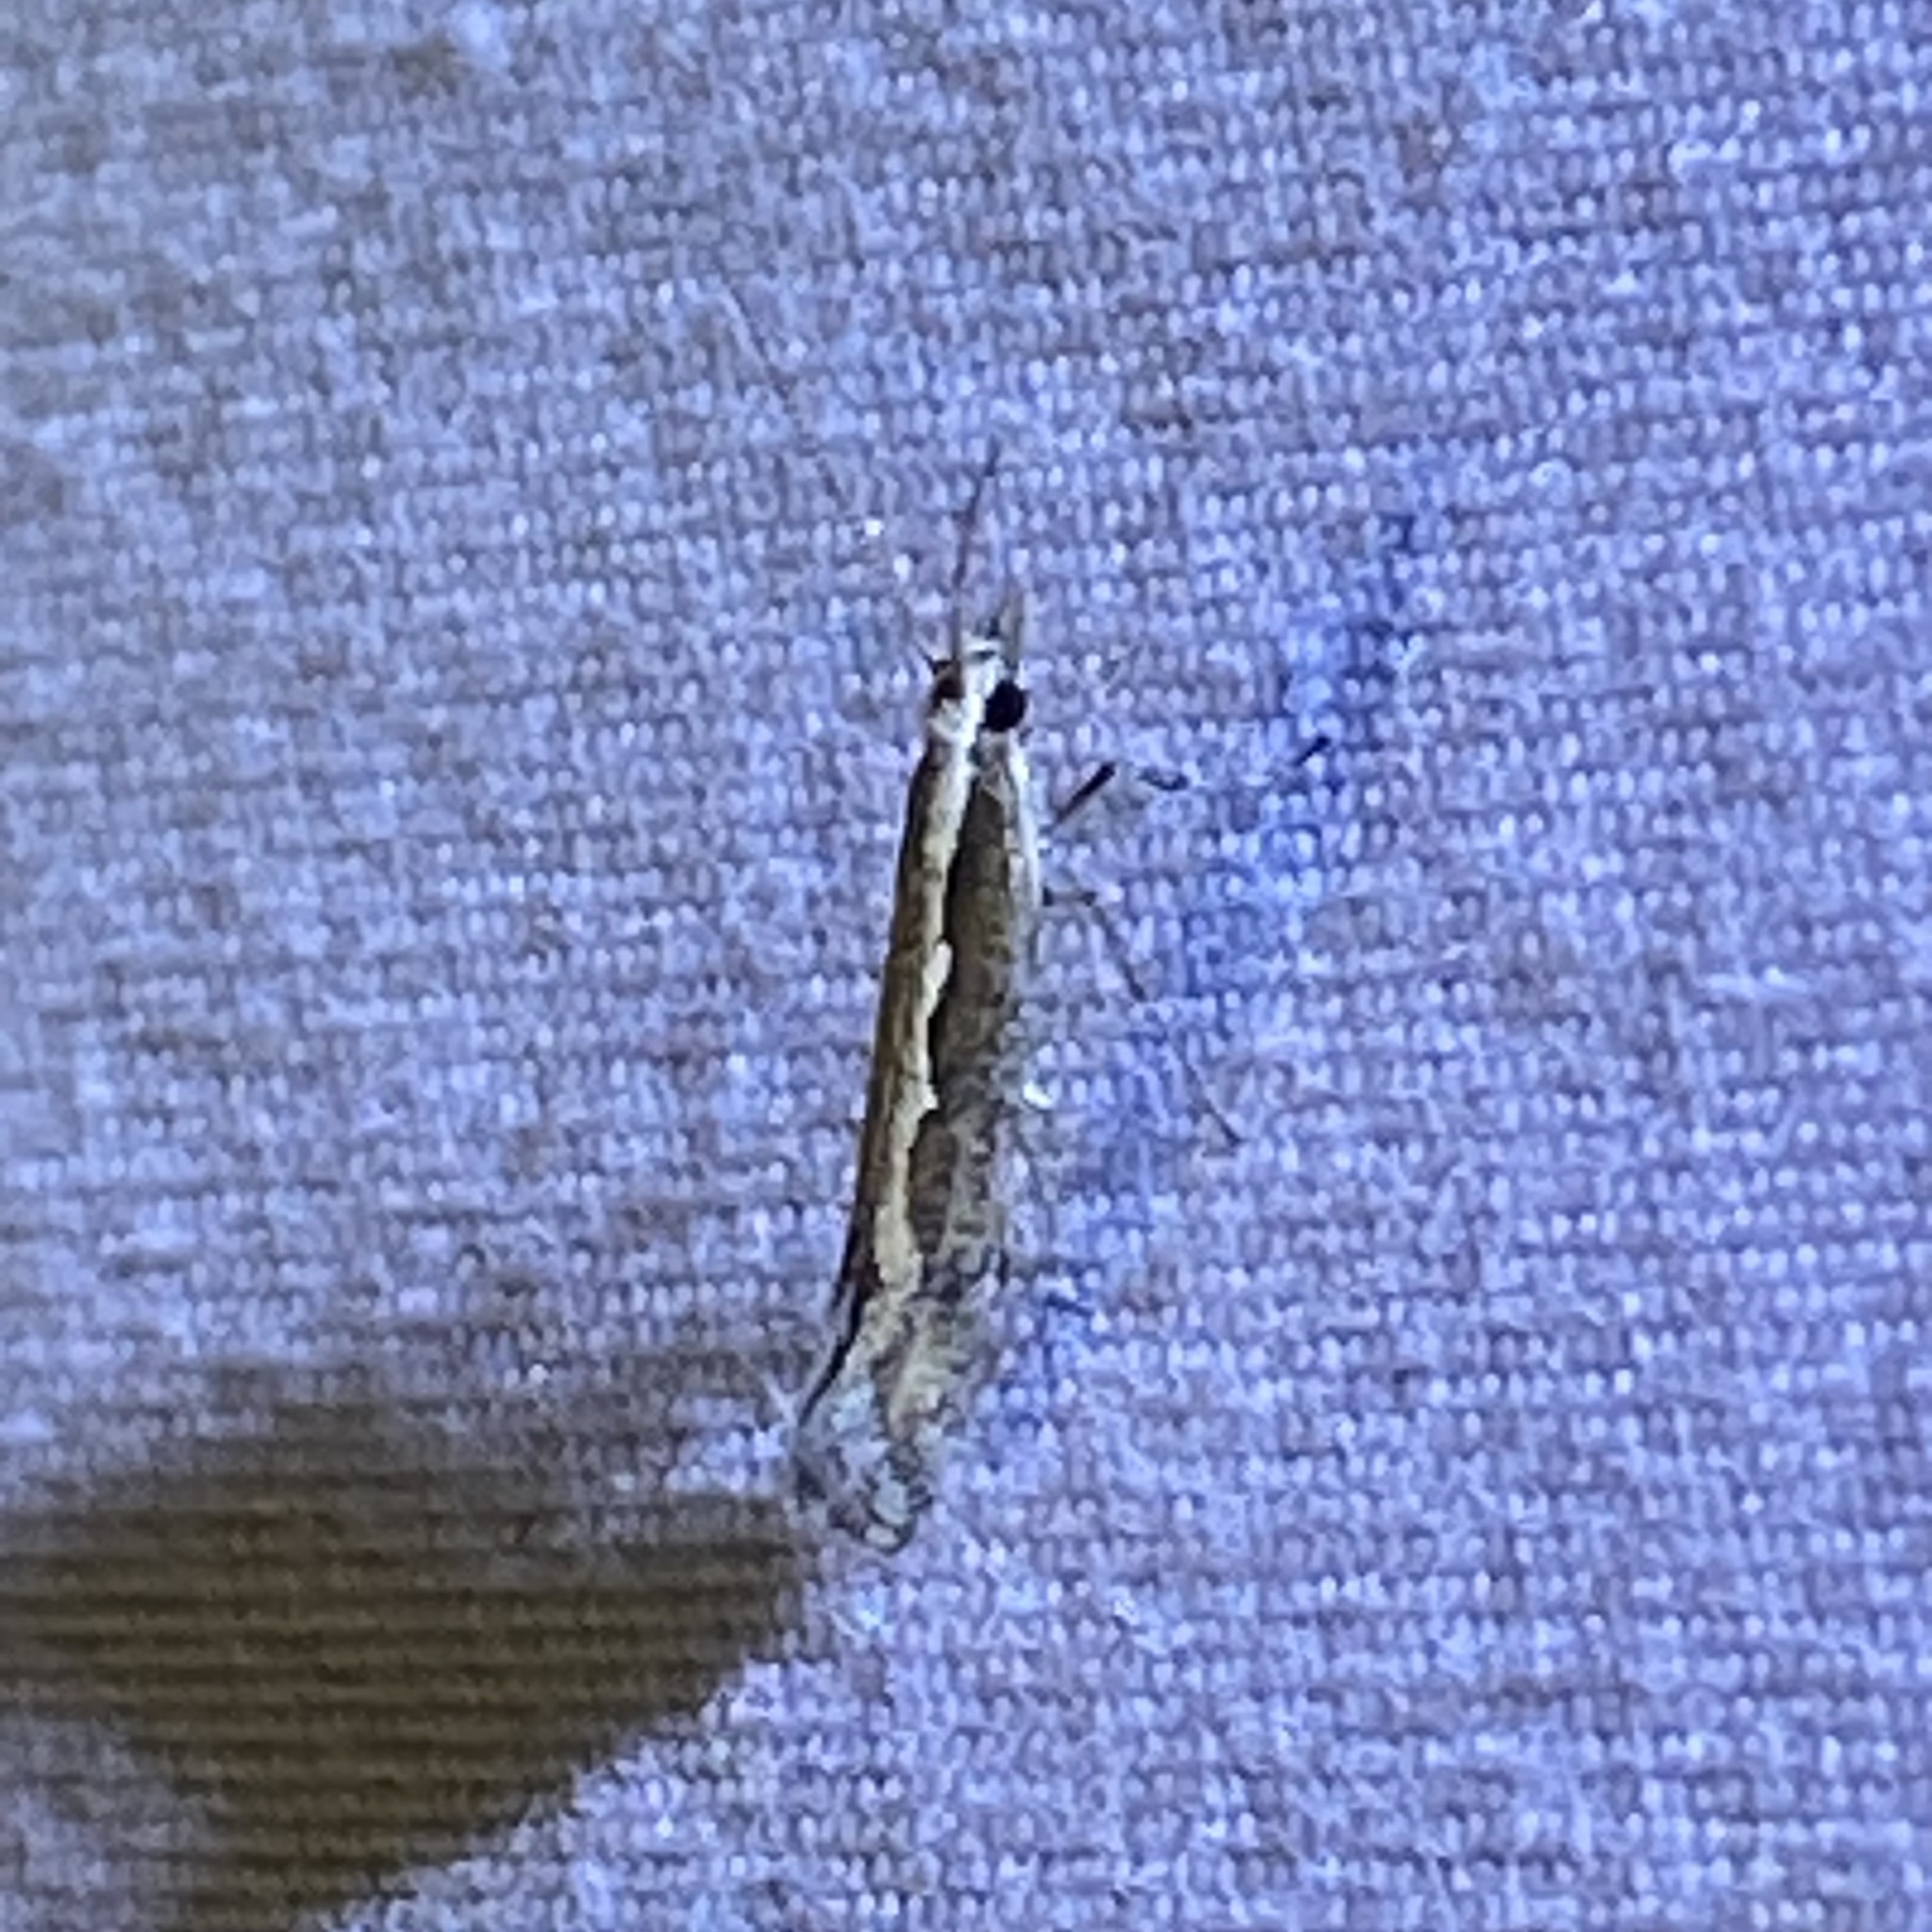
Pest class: diamondback_moth